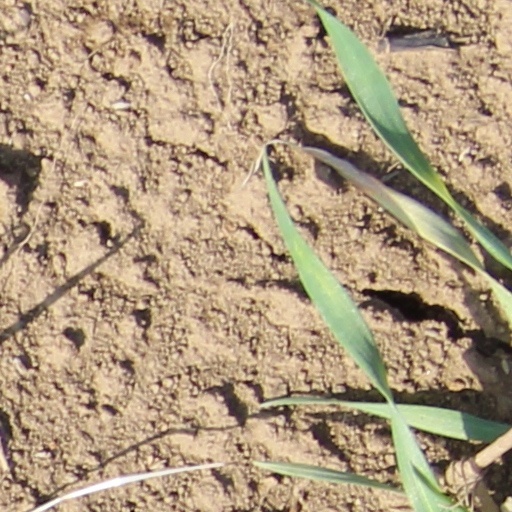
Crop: wheat